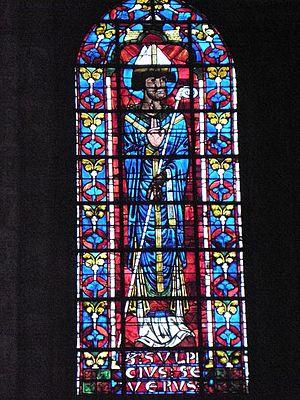
Vitrail de Sulpice Sévère (Cathédrale de Bourges (18))
Sulpice Iᵉʳ de Bourges est un prélat qui fut archevêque de Bourges, nommé en 584 et mort en 591.